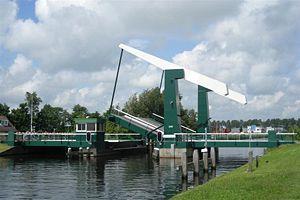
Le Canal de Heerenveen est un canal néerlandais de la Frise.